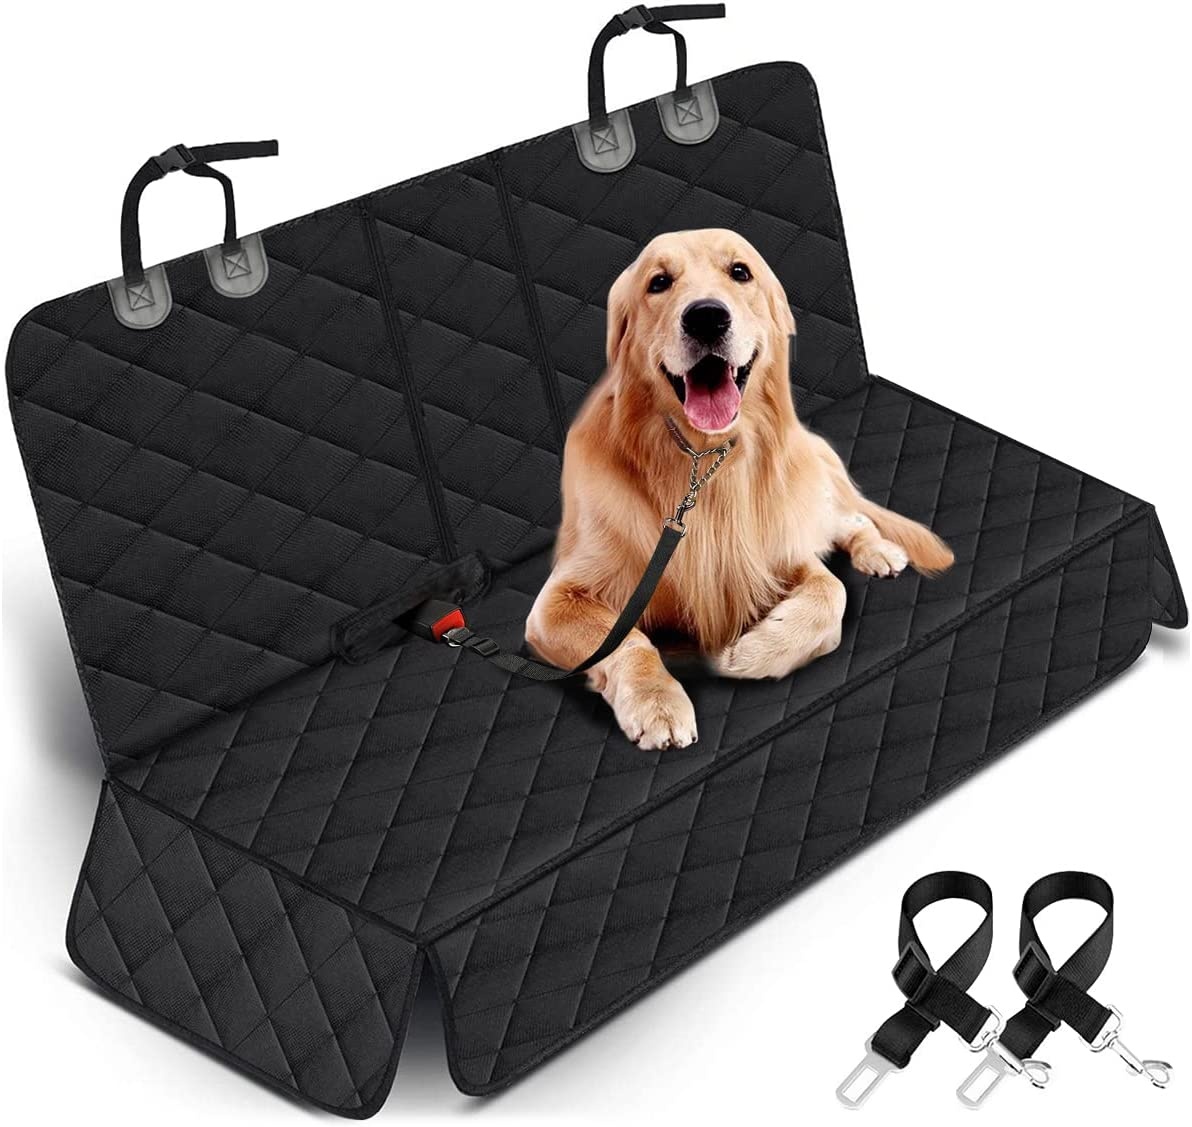
Dog Car Seat Cover, Back Seat Cover for Dogs Pet Car Seat Protector Waterproof Bench Car Seat Cover, Non-Slip Reat Seat Cover Fits Middle Armrest for Most Cars Trucks Suvs - Black
【Universal Size for Cars】: It”s about 53” L x 47” W of the dog car seat cover, it will fit for most standard cars, trucks and SUVs, including baby car seats. It can protect your back car seat from being messed up, scratched or getting dirty, etc. 【Perfect for Dogs and Kids】: Our bench car seat cover protector supplies your dog with comfort and keeps your interior upholstery away from dog scratches, fur, and urine. And the pet car seat cover is also can be used for kids that protect your back seat from juice, mud. Travel and share your time with your pets and children at ease. 【Adjustable Seat Belts & Headrest Straps】: The straps for the headrest of the car seat cover are adjustable, you can tighten or loosen them as you needed. At the same time, the back seat cover for dogs comes with 2 seat belts, you can adjust the appropriate length for your pets, then insert to your back seat belt buckles to keep your pet safer in the rear seat of your car. 【Waterproof & Nonslip】: The dog car seat cover protector is made of durable 600D oxford fabric + PVC waterproof coating + non-slip backing, 4 layers protector keep the back seat dry and clean, which will also make your pets feel more comfortable. PVC non-slip soft rubber backing and seat anchors will prevent the seat cover from sliding around. 【Easy To Install & Clean】: Snap the 2 buckle straps around the back headrests. Tuck the seat anchors in the crease between the seat back and the seat bottom; Easy to Clean with a damp cloth or vacuum. Machine Washable in a Gentle Cycle. PACKAGE INCLUDED: 1 x Pet Car Seat Cover 2 x Seat Belts
Brand: Your Big Shop
Category: Animals & Pet Supplies > Pet Supplies > Vehicle Pet Barriers > Backseat Barriers